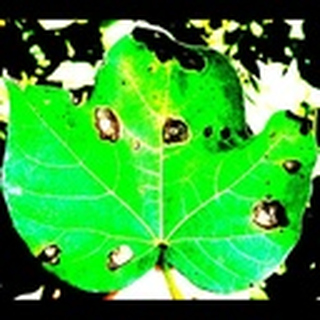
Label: cotton_target_spot